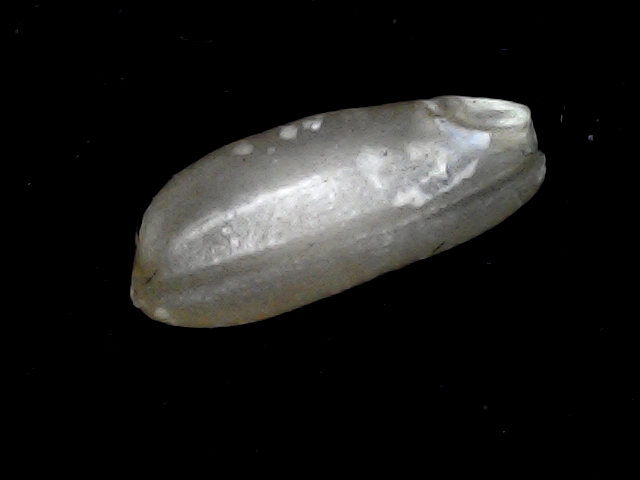
Rice variety: BD51